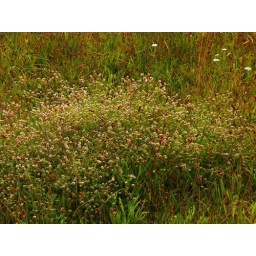
unknown plant found in a field at send